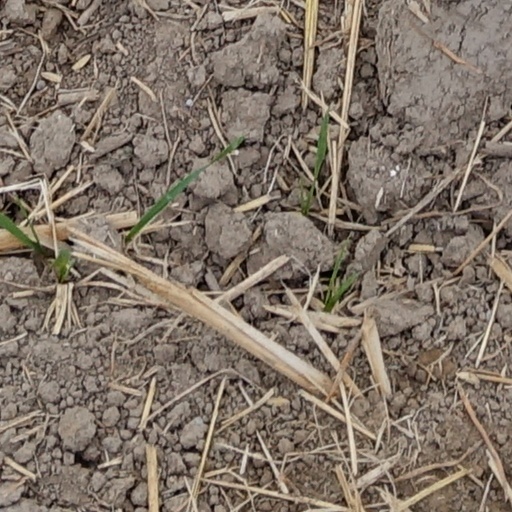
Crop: wheat